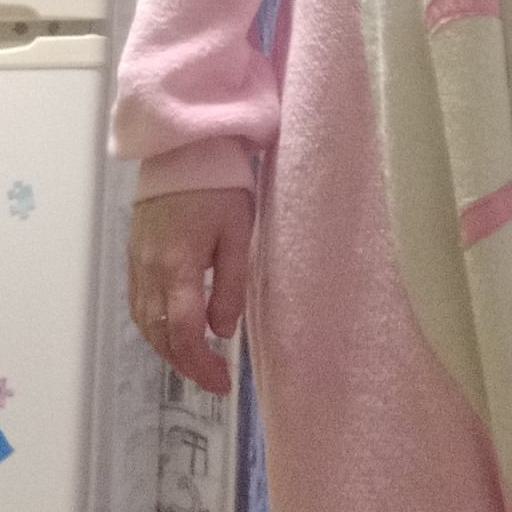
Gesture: no_gesture